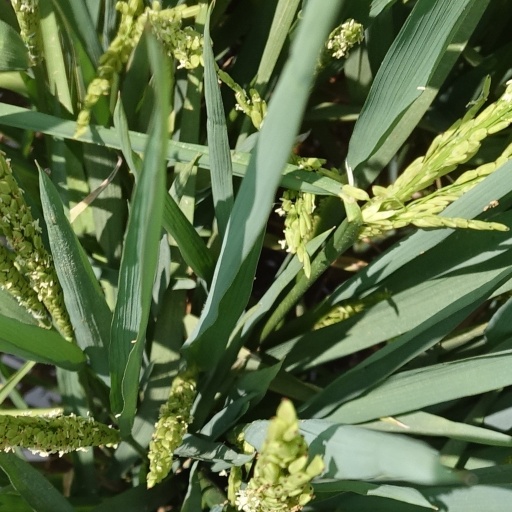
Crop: rice